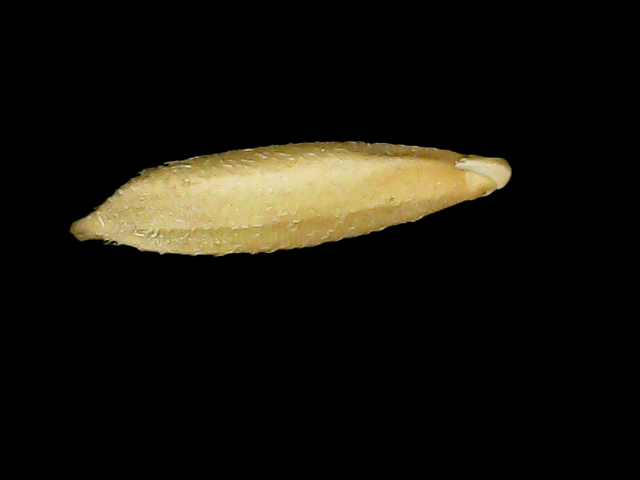
Rice variety: Binadhan23